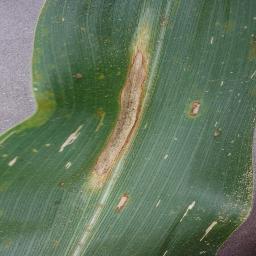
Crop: corn
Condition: (maize)_northern_blight